Normandale Community College

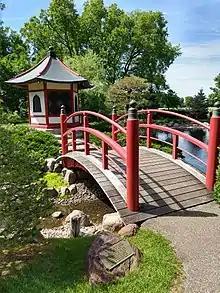
Normandale Community College Japanese garden

The Minnesota Japanese School, a weekend Japanese educational program, previously held its classes at the college. Additionally, Nine Mile Creek transects the college campus near East Marsh Lake Park's wetlands and was the initial site for their host city's "Adopt-A-Wetland" service learning prototype (2003–2004).